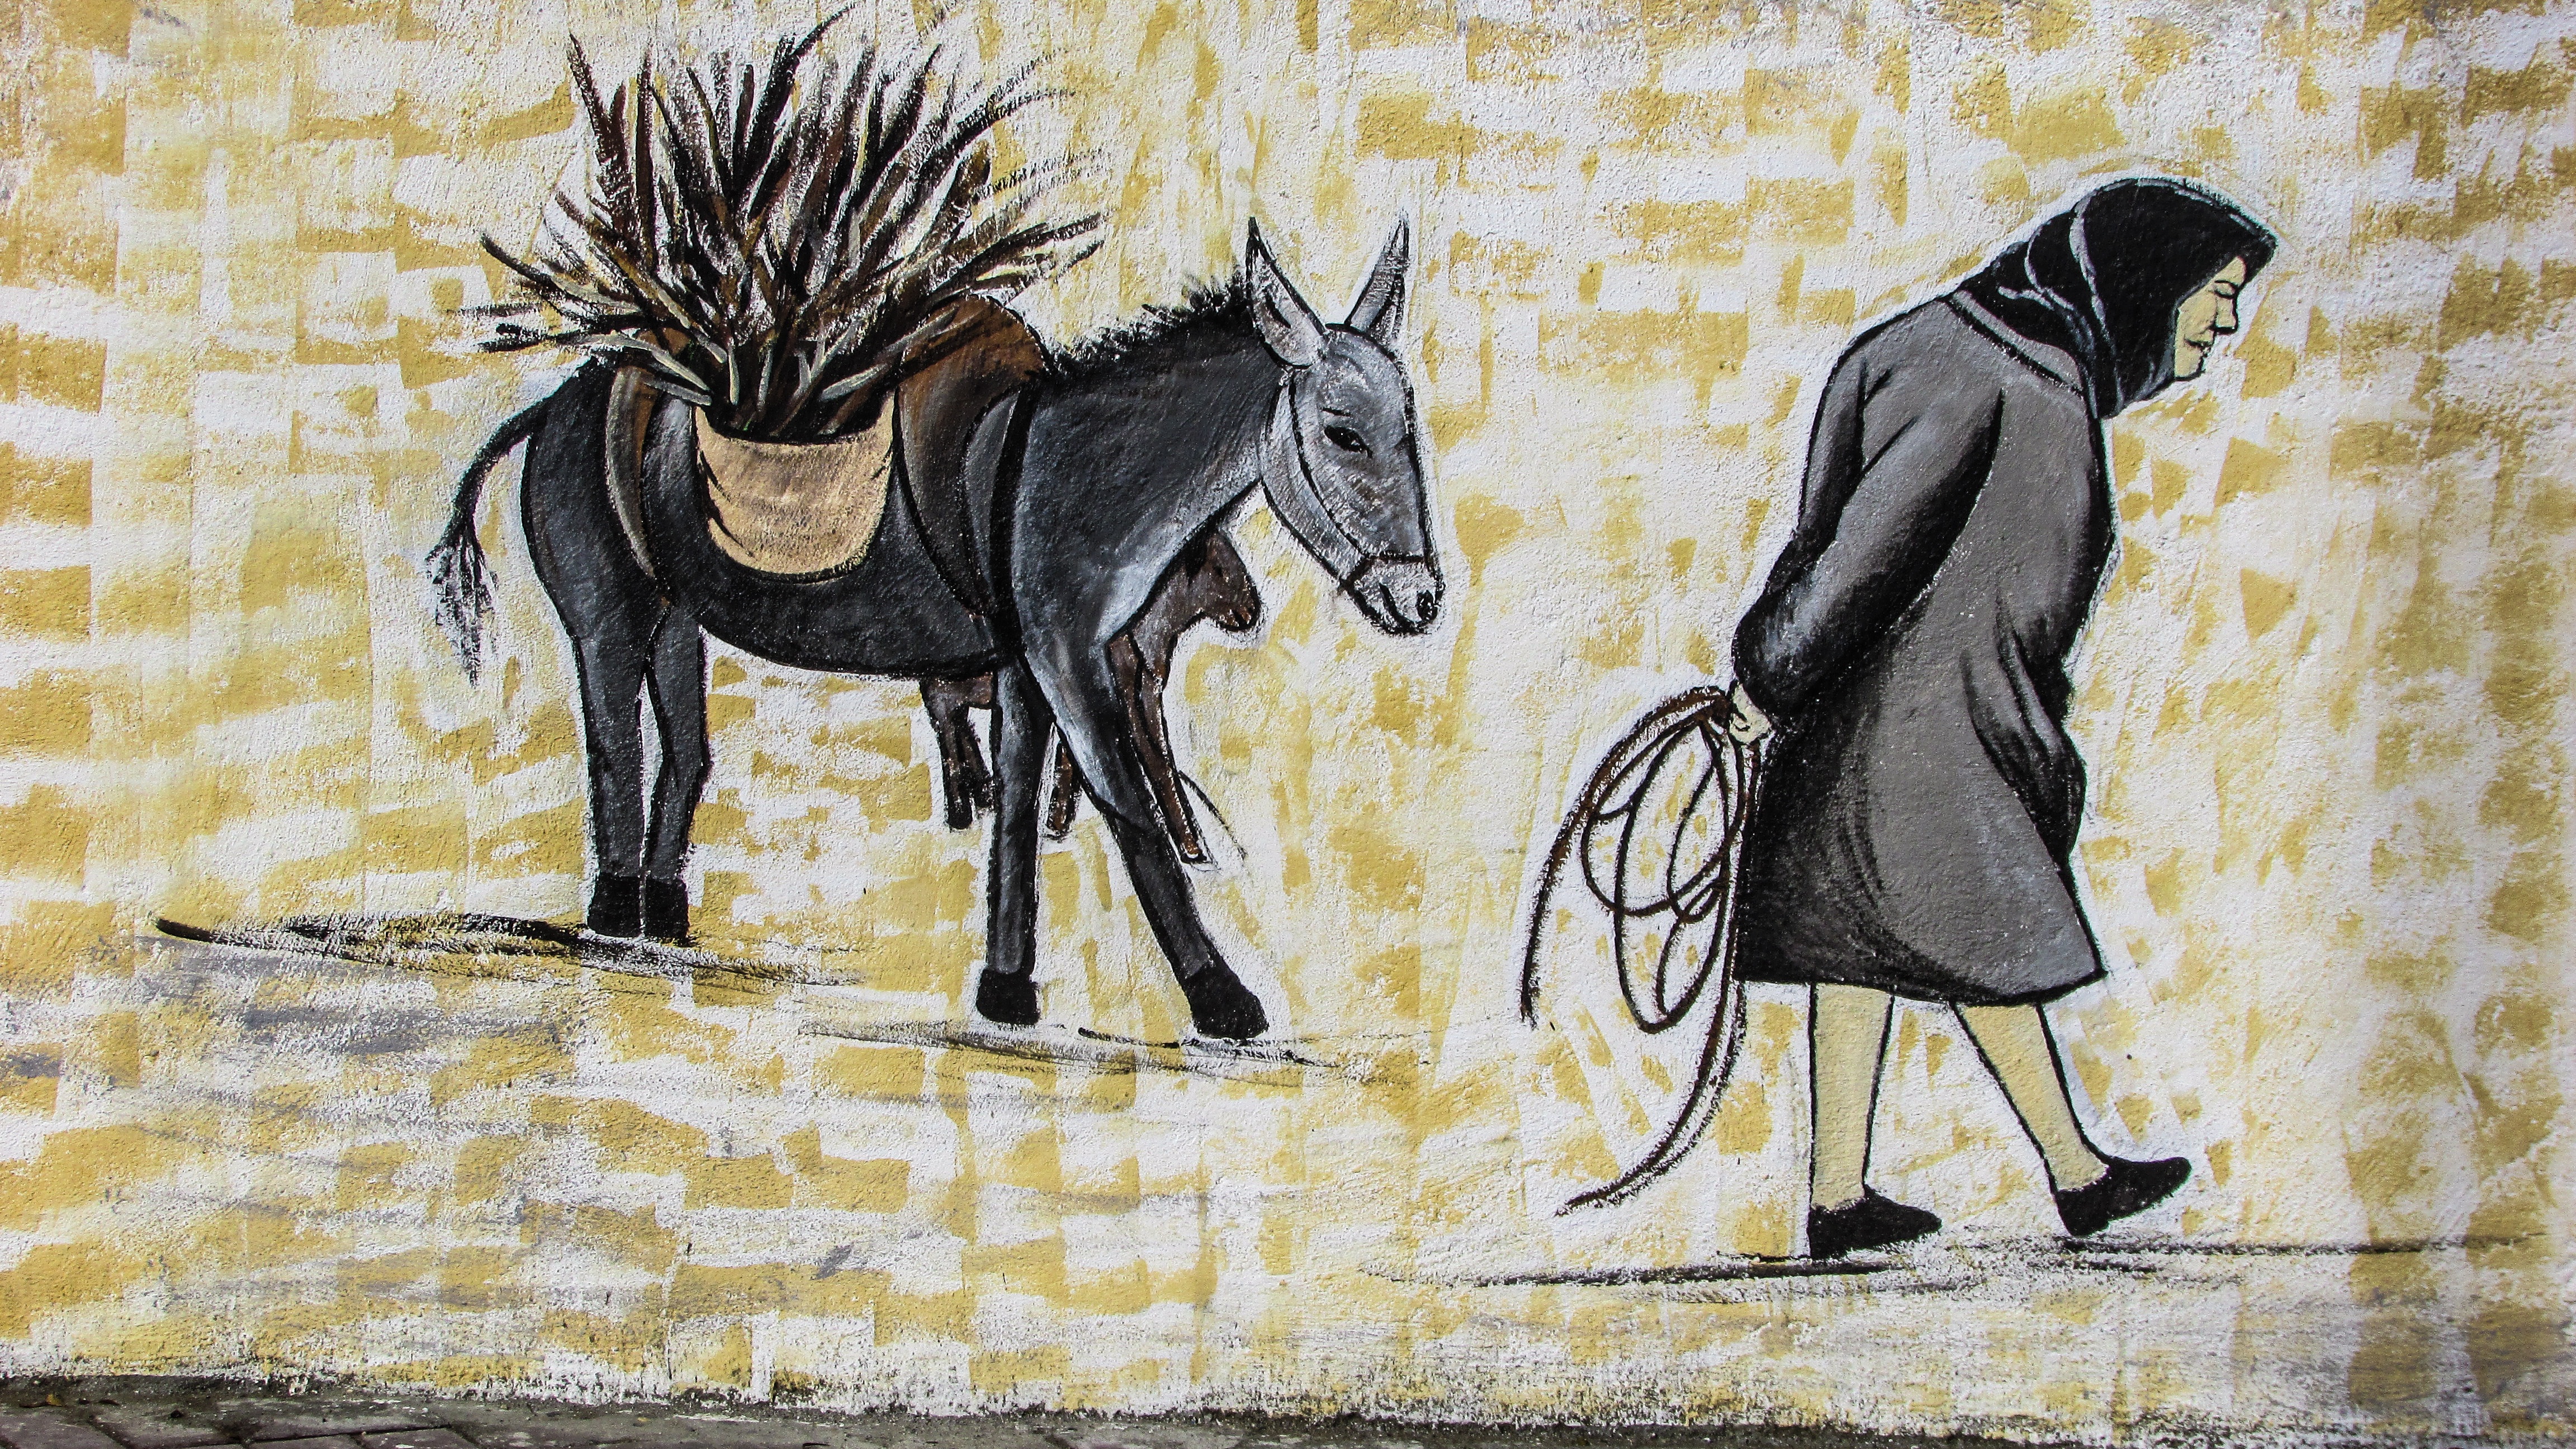
rustic, village, graffiti, painting, old woman, donkey, art, sketch, drawing, illustration, traditional, cyprus, modern art, rural life, horse like mammal, psimolofou